Don Cesare di Bazan

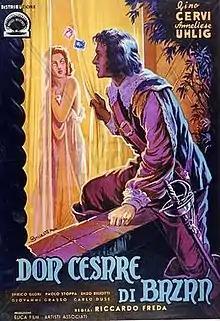

Don Cesare di Bazan is a 1942 Italian historical adventure film directed by Riccardo Freda and starring Gino Cervi, Anneliese Uhlig and Paolo Stoppa. The film is set during the Catalan Revolt (1640–1659). It is based on a play by Philippe Dumanoir and Adolphe d'Ennery. It marked the directoral debut of Freda who went on to be a leading commercial Italian filmmaker.